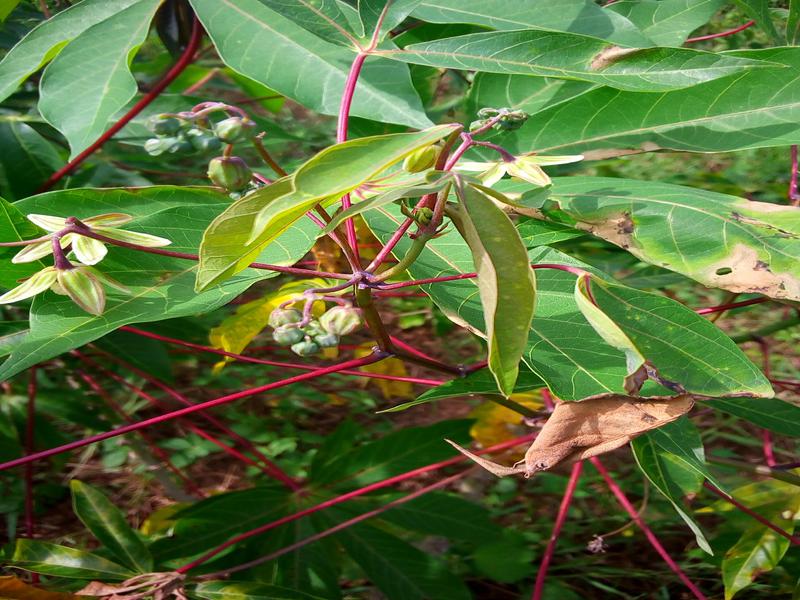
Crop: cassava
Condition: healthy